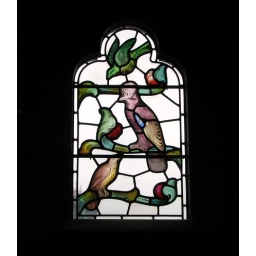
Cardiff Castle: Stained glass window above the sink in Lord Bute's Bedroom